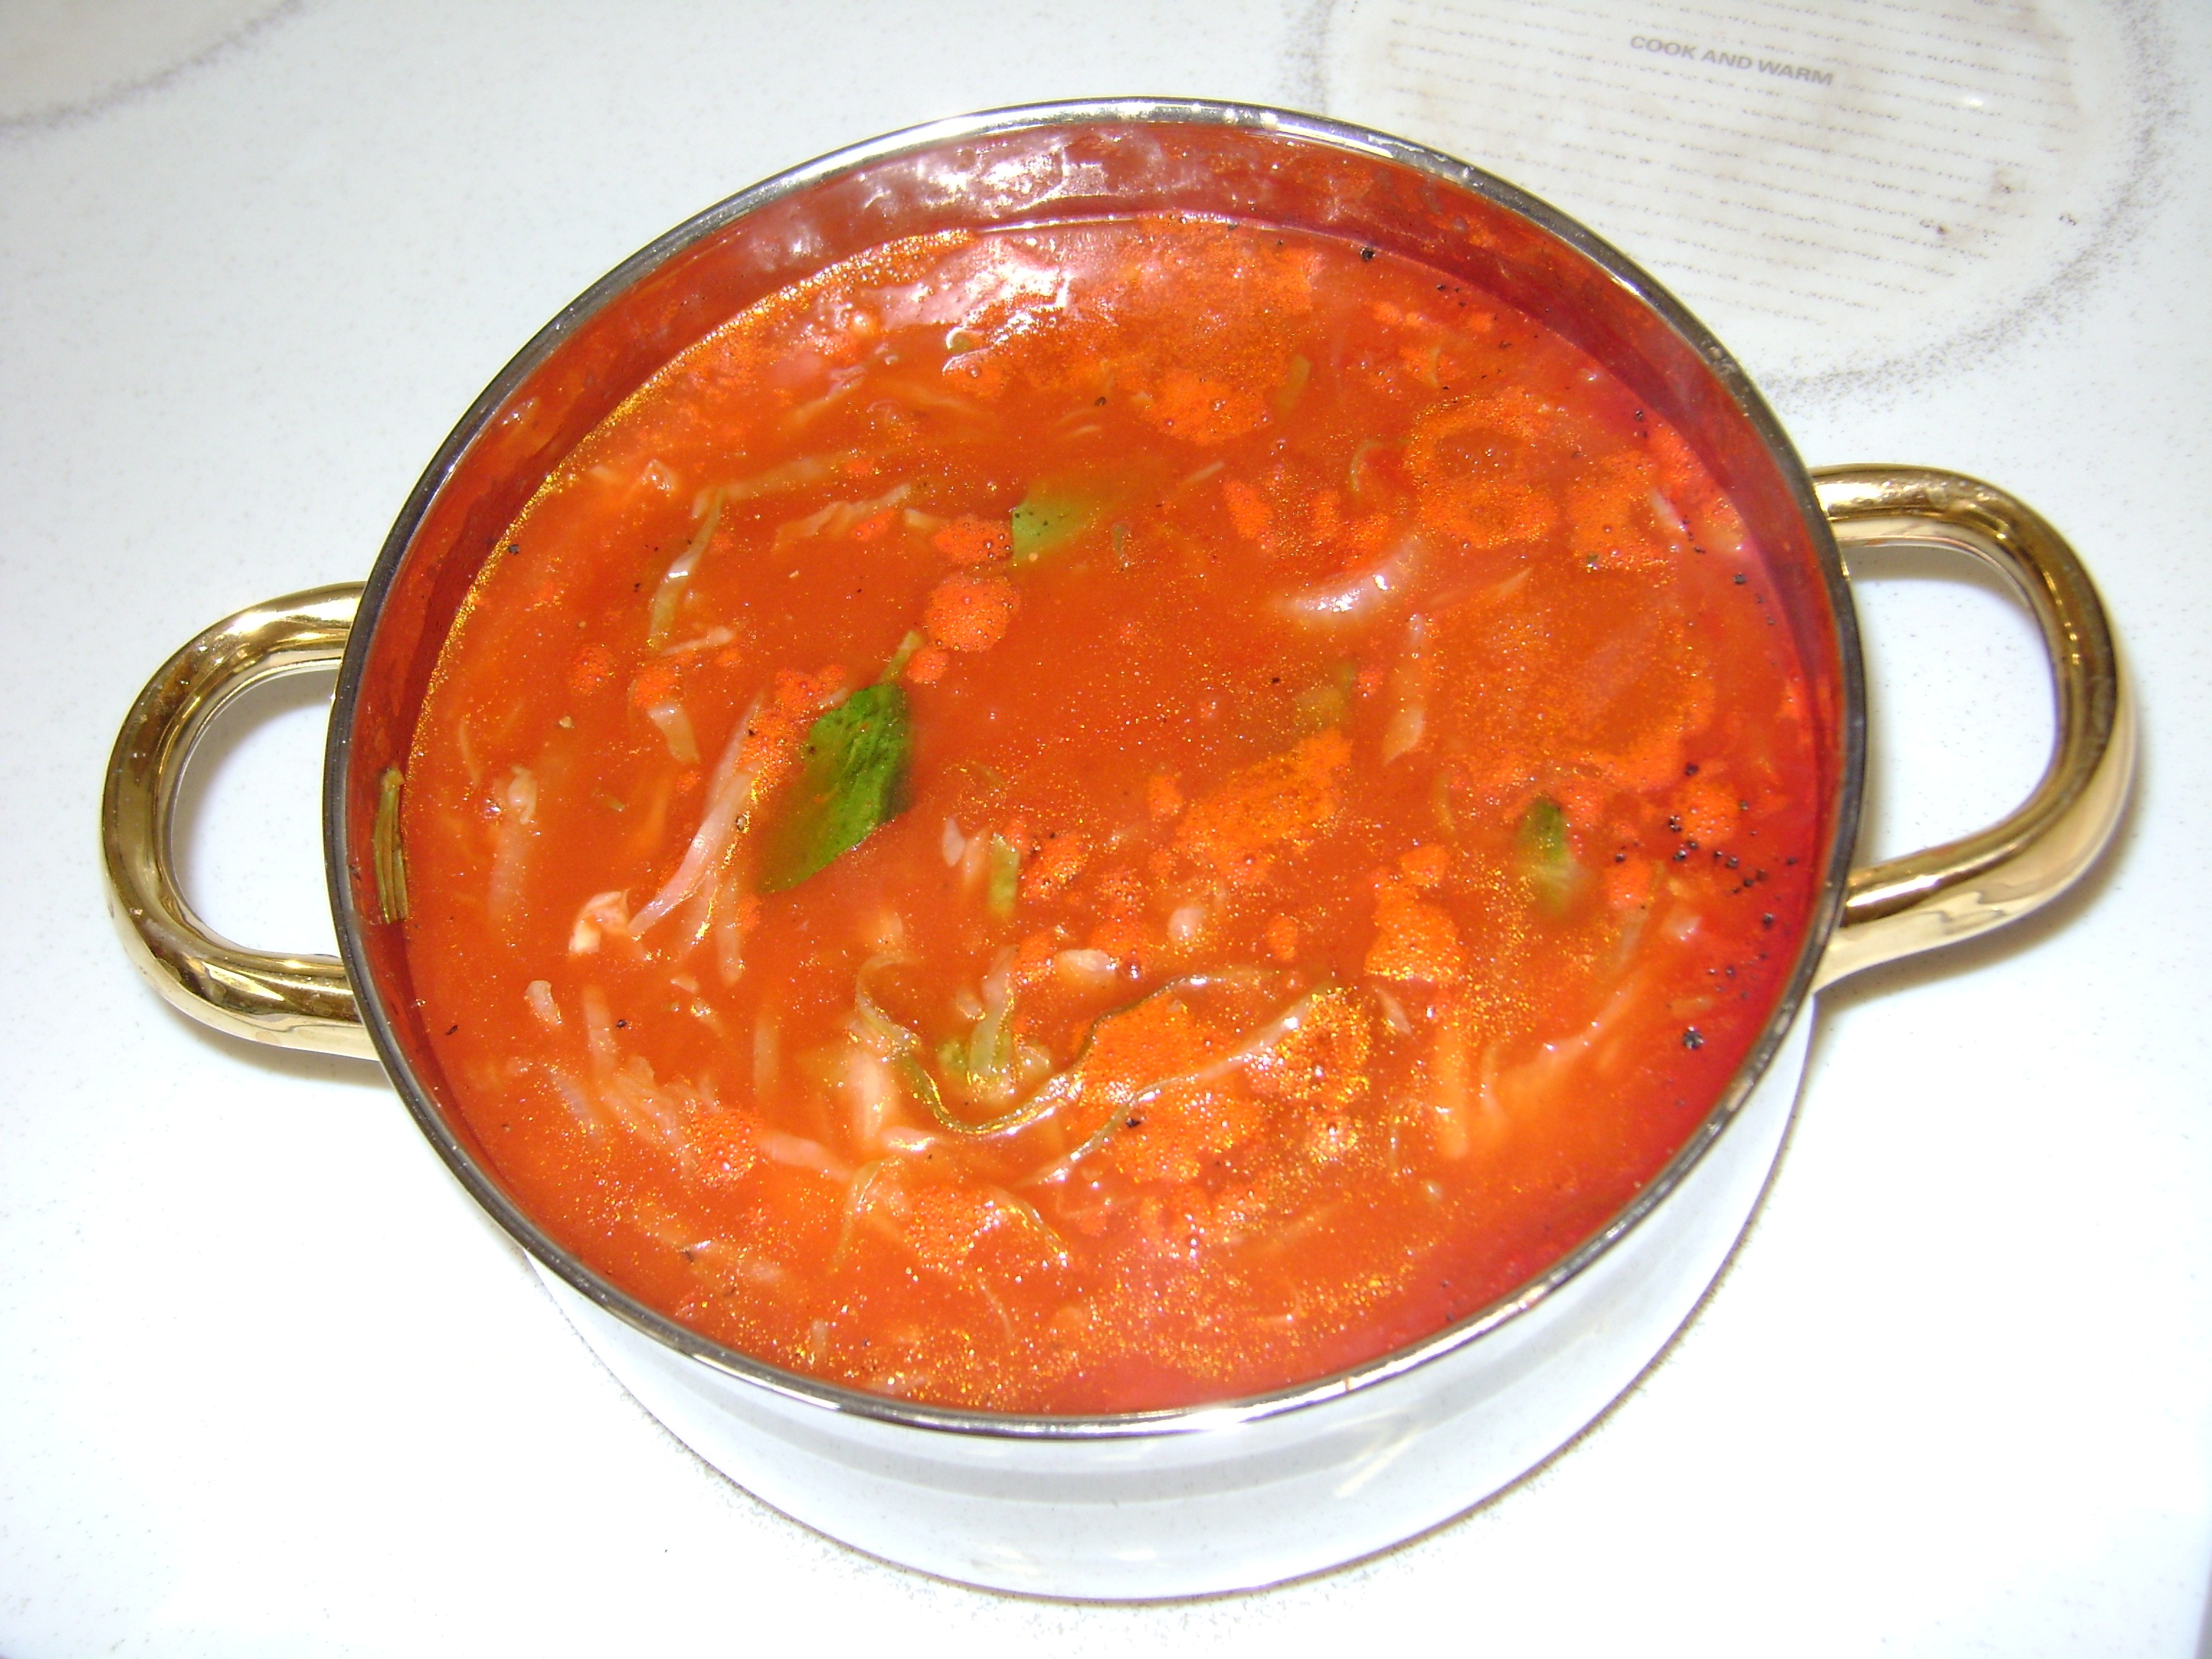
warm, dish, food, cooking, culinary, fresh, kitchen, recipe, colorful, healthy, eat, lunch, cuisine, delicious, soup, tomato, stew, cooked, condiment, broth, nutrition, dining, dinner, hot, tasty, vegetarian, vegetarian food, diet, starter, organic, chunky, vegetable soup, flavor, nutritious, curry, appetizer, soup pot, sauces, gravy, gumbo, turkish food, marinara sauce, cookware and bakeware, indian cuisine, middle eastern food, minestrone, homemade soup, stewed tomatoes, menemen